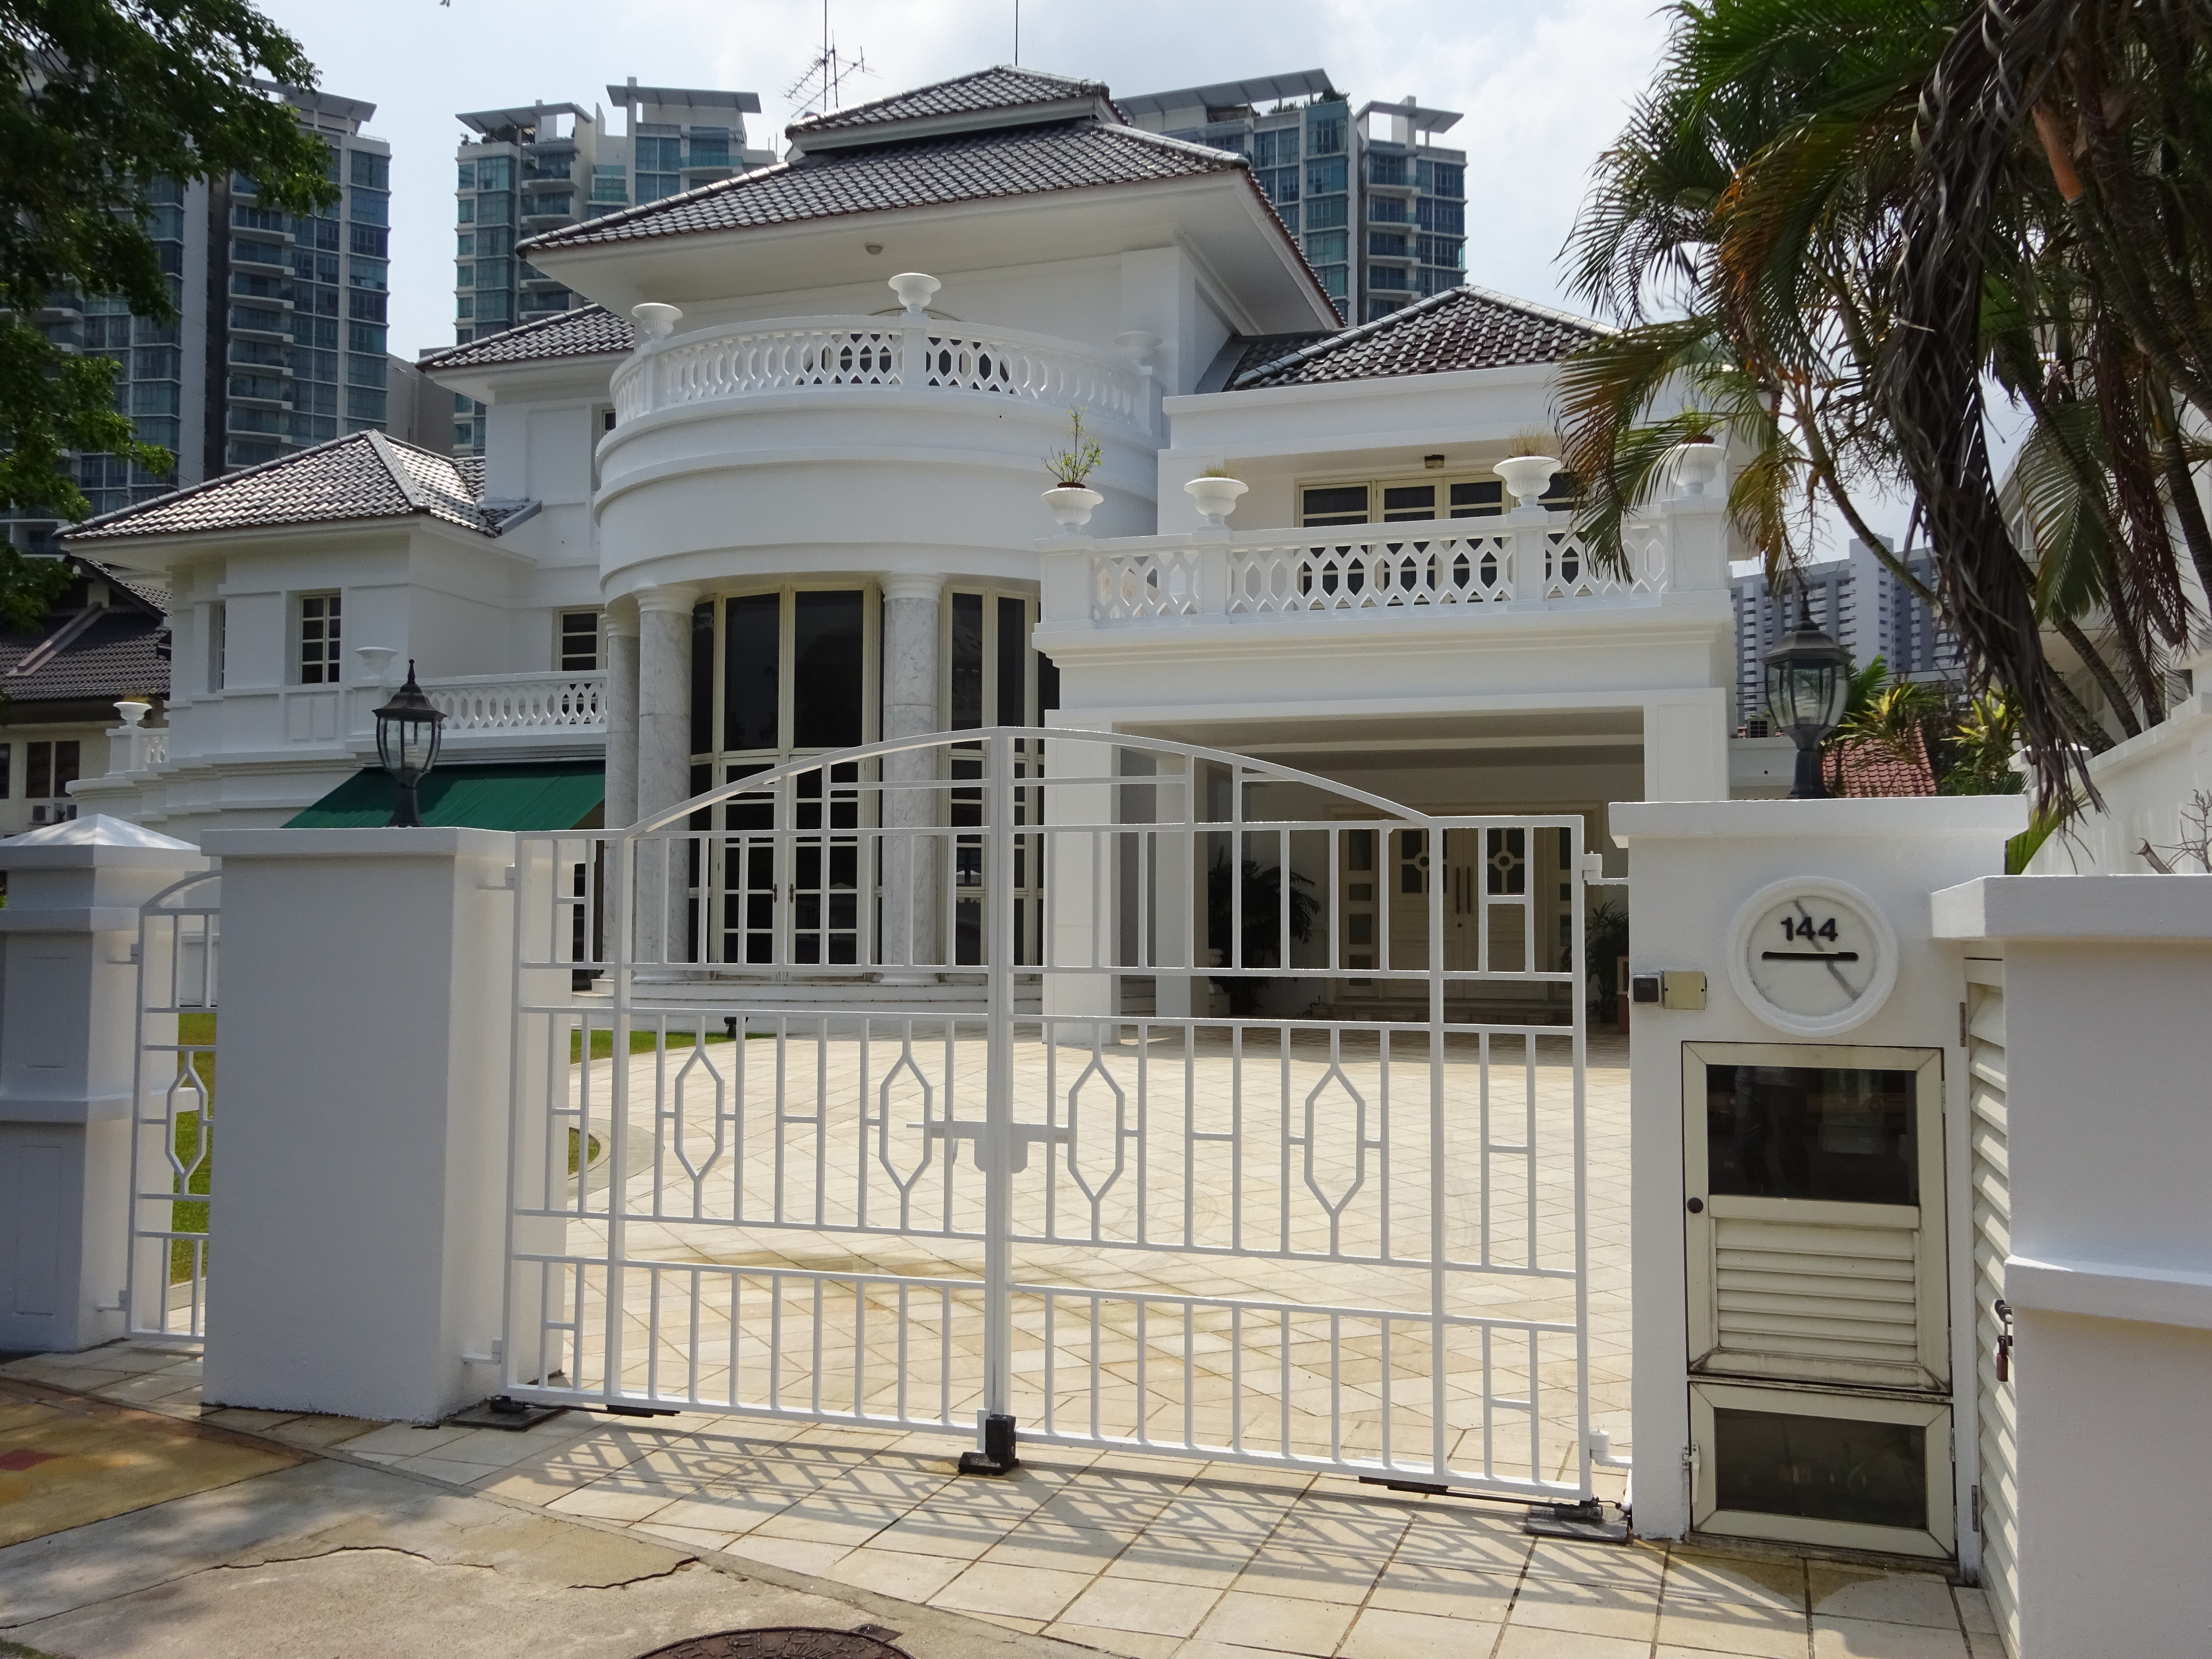
buildings, life, living, city, street, building, window, tree, sky, door, house, neighbourhood, fence, facade, residential area, real estate, roof, plant, baluster, arecales, wood, palm tree, cloud, apartment, home fencing, siding, home, sash window, gate, balcony, suburb, metal, official residence, cottage, classical architecture, mansion, driveway, column, estate, handrail, room, historic house, villa, manor house